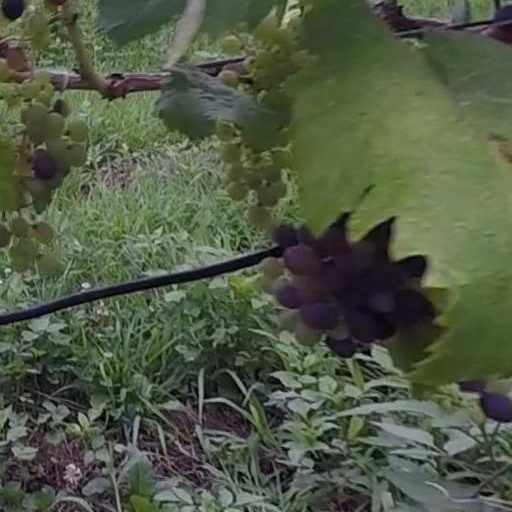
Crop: grape